Time and Chance (Campbell book)

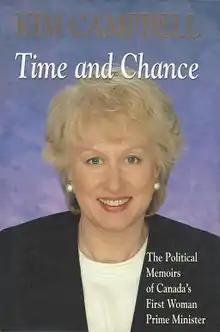
First edition cover

Time and Chance: The Political Memoirs of Canada's First Woman Prime Minister (1996) is a memoir by Kim Campbell, former Prime Minister of Canada.